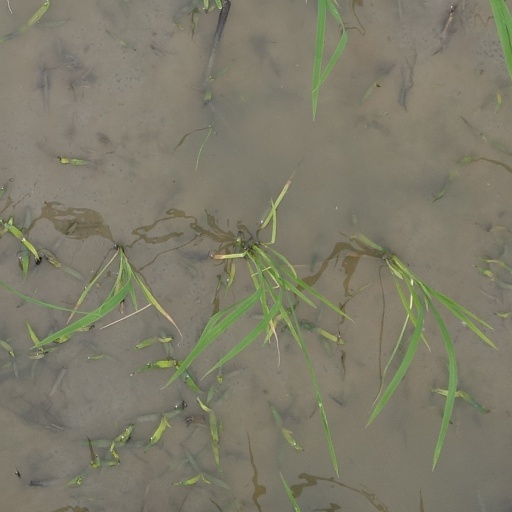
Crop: rice